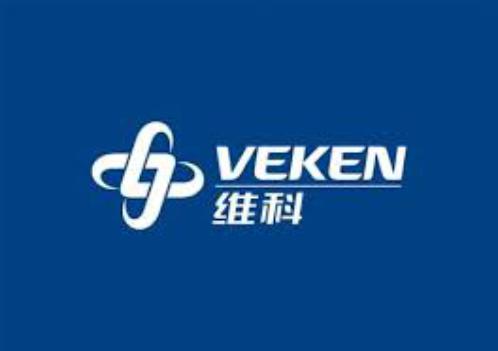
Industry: Others